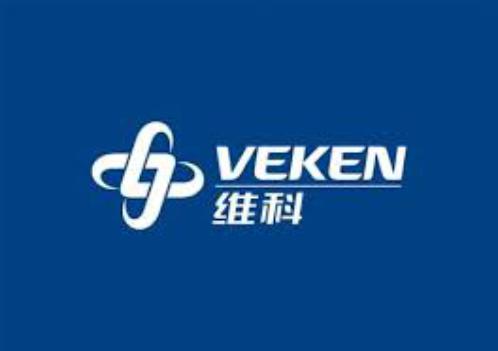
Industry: Others